Sarah Garfinkel

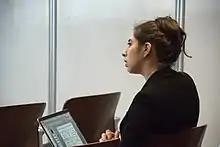

Sarah Garfinkel is a British neuroscientist and Professor of neuroscience and psychiatry based at the University of Sussex and the Brighton and Sussex Medical School. Her research is focused on the link between interoception and emotion and memory. In 2018, she was selected as one of 11 researchers on the Nature Index 2018 Rising Stars.